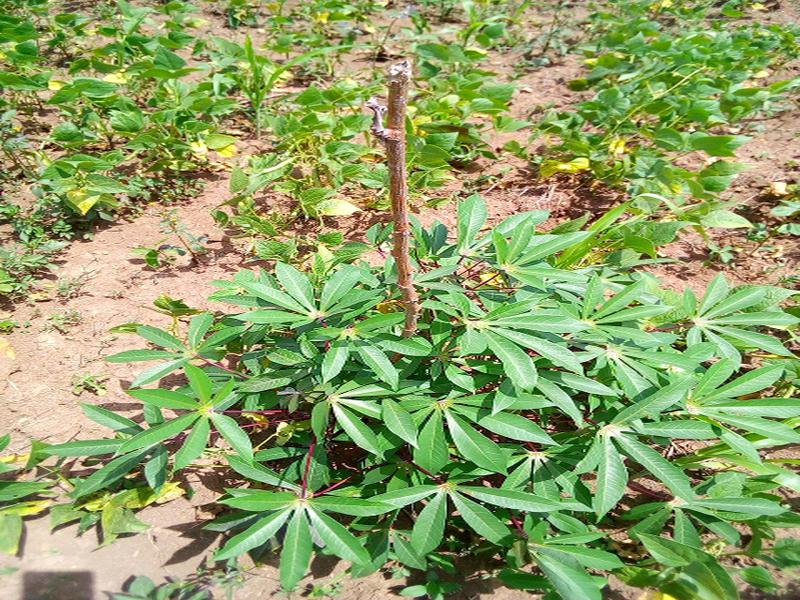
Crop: cassava
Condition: healthy